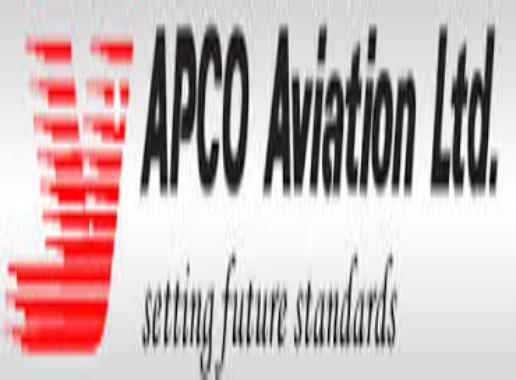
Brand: APCO
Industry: Others